Klaasje Meijer

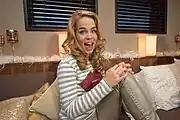
Meijer in 2015

In early 2015, Meijer auditioned for "K3 Zoekt K3 (K3 seeks K3)," a television talent show that sought to replace Karen Damen, Kristel Verbeke and Josje Huisman as the outgoing members of the pop group K3. In the final of 6 November 2015, she became the new blonde member of the group. With red-haired member Hanne Verbruggen and black-haired Marthe De Pillecyn, Meijer completed the new line-up of K3. She decided to continue with her official name Klaasje from now on and moved to Belgium, Antwerp, for K3. At the beginning of 2020, she moved back to The Netherlands, Rotterdam to live with her boyfriend.